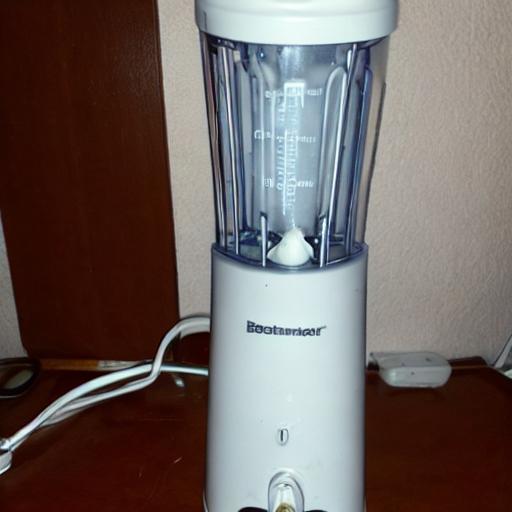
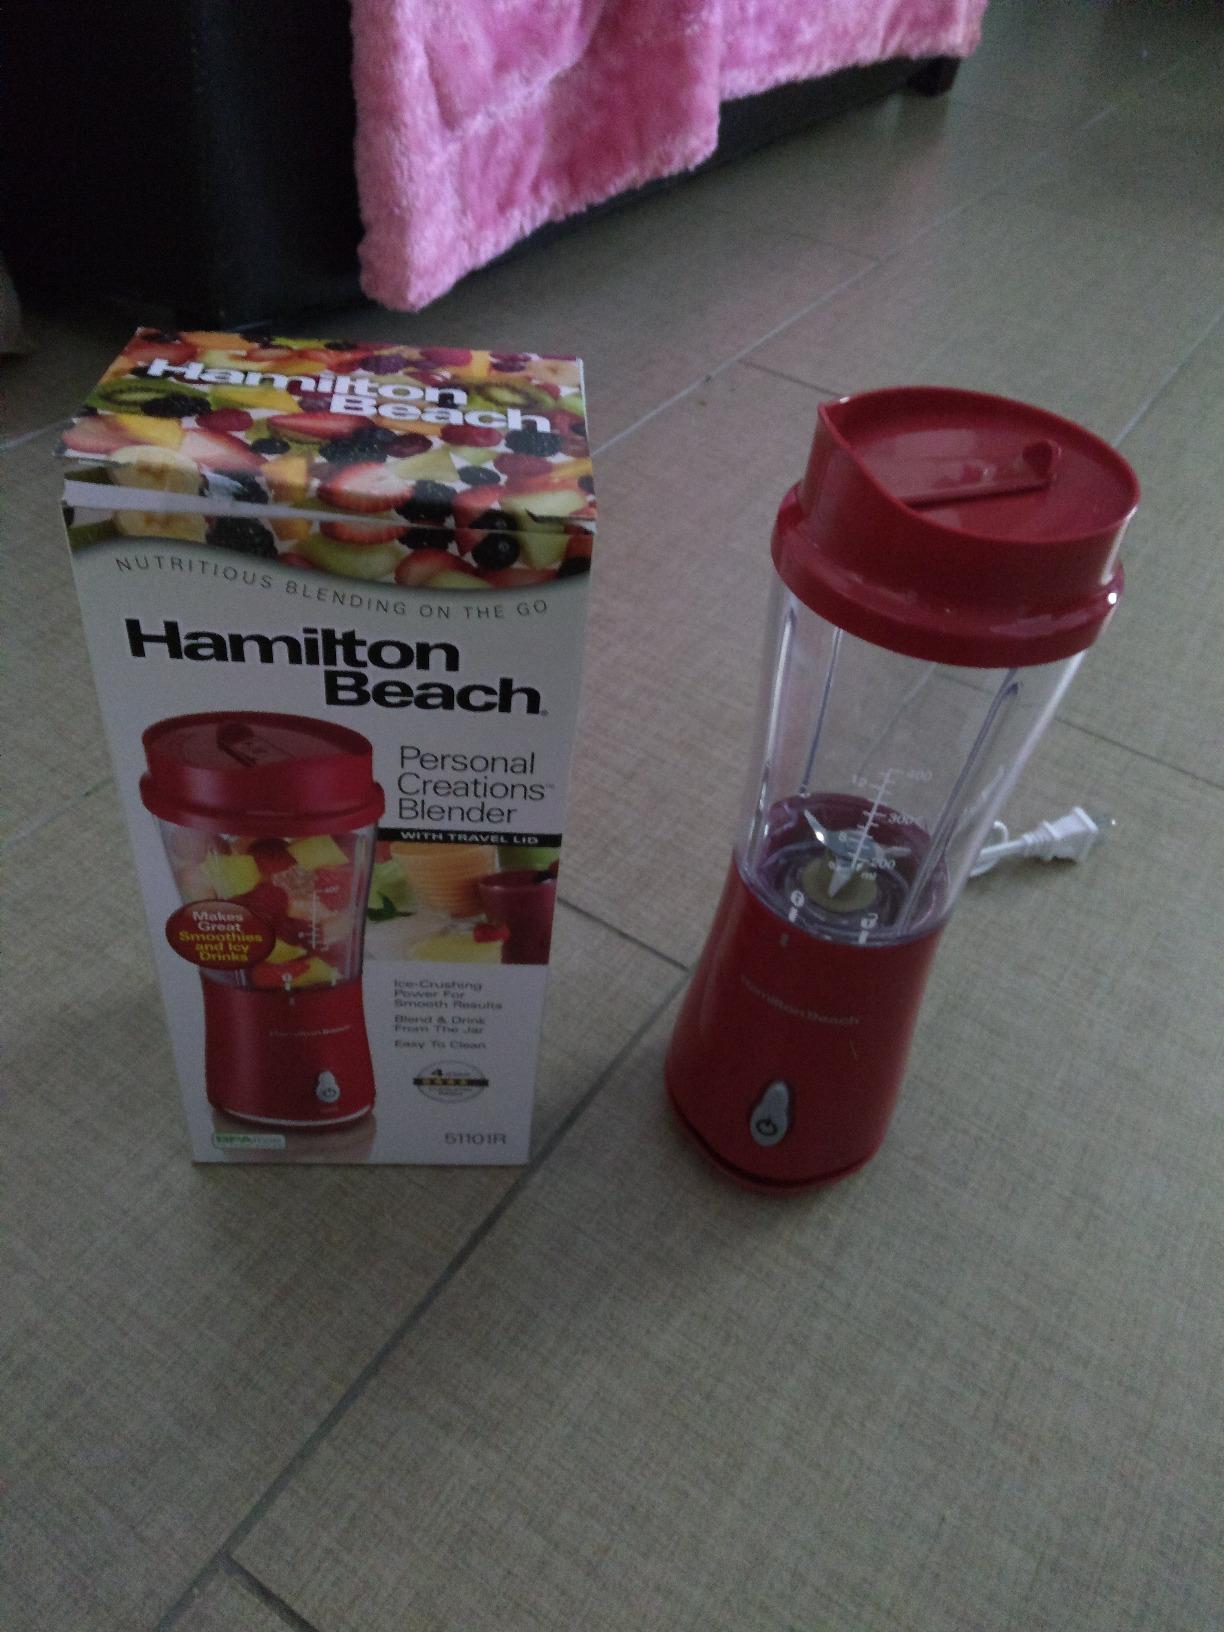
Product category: items_blender
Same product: no